Ponjikkara Rafi

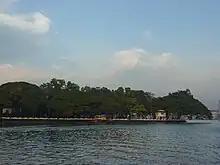
Ponjikkara, Rafi's birthplace

Ponjikkara Rafi was born Joseph Raphael on 12 April 1924 in Naduvathezhathu family of Ponjikkara, an islet in Mulavukad panchayat, along the coast of (then Cochin State) present day Ernakulam district, in the south Indian state of Kerala, in a family of carpenters as the seventh among the nine children born to Shouryar Joseph and Anna. After early schooling at Ponnarimangalam School, he shifted to St. Albert's High School in the mainland but could not complete his high school studies. Subsequently, he passed a vocational course in blacksmithy from Government Trade School and started his career as a fitter at the work shop of the Cochin Port. His stay at the port was short as he was terminated from service in the wake of his participation in a workers' strike and his next job at the Indian Aluminium Company, Aluva, as a crane operator, also ended the same way. Later, he shifted his focus to journalism and literature and was associated with magazines such as "Suprabha", "Udayam" and "Democrat"; it was at "Democrat", he had the opportunity to work alongside C. J. Thomas, the noted playwright. He also worked with Vaikom Muhammed Basheer as a partner, when the renowned author ran "Circle Book Stall", a book shop in Ernakulam. In 1966, he joined the Sahithya Pravarthaka Co-operative Society, a writers' co-operative, where he worked until 1974, in different capacities as those of a production assistant, reader and as the manager of National Book Stall, the retail wing of the society.